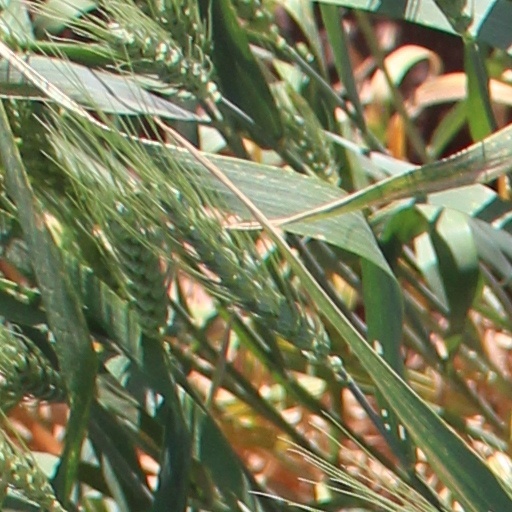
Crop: wheat